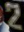
Number: 2